Olof Tempelman

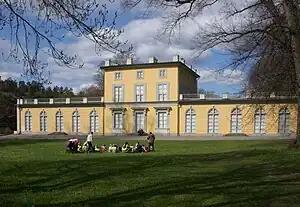
Gustav III Pavilion in Hagaparken, north of Stockholm.

In the spring of 1775, Adelcrantz sent Tempelman on a study trip to Copenhagen. In October 1776, Gustav III assigned Tempelman to be an information aide for fortifications; he trained under Fredrik Dederichs who taught prospective officers and architects since the 1750s, including Erik Palmstedt. Tempelman came to be involved in Gustav III's new opera house at Norrmalmstorg. It was a complex project and Adelcrantz appointed Tempelman to be responsible for project implementation. Tempelman designed Gustav III's Pavilion in with detailed instructions from the king. Many of Tempelman projects related to churches but there were also other public buildings. In addition, he undertook private commissions. Adelcrantz often made the first sketches, but the two men worked closely together.